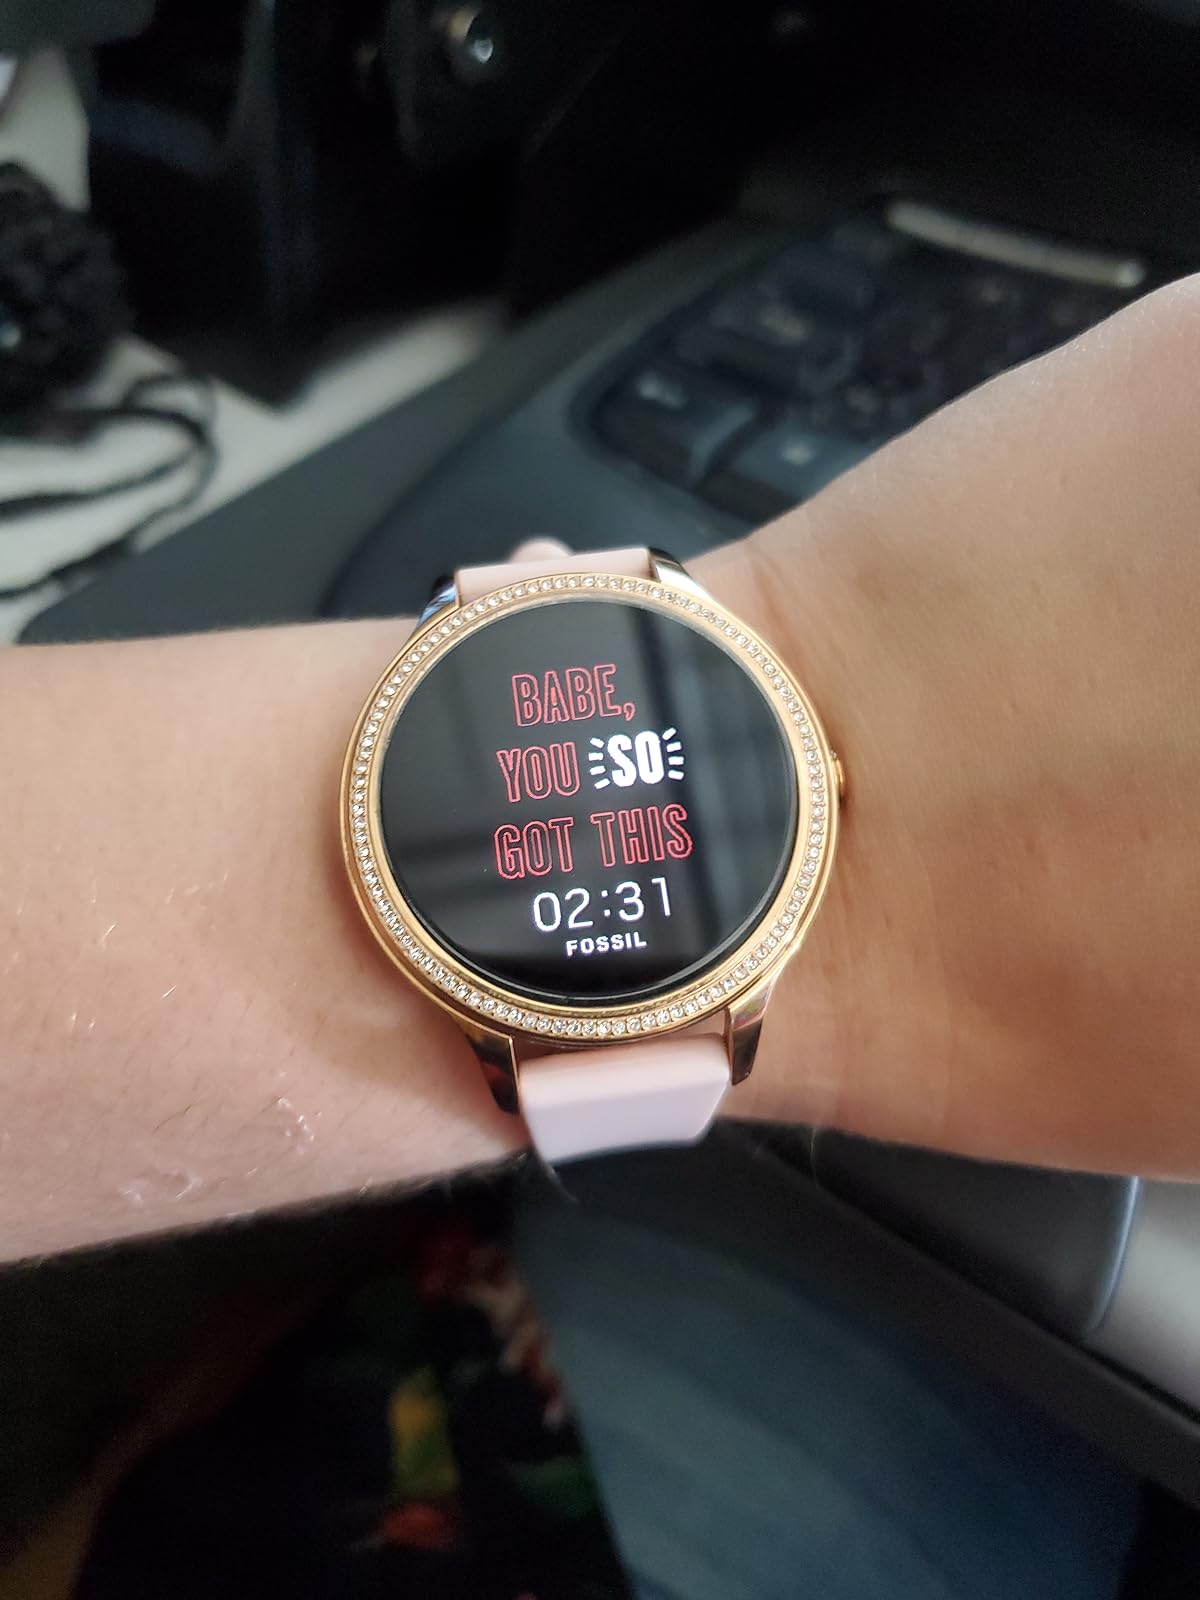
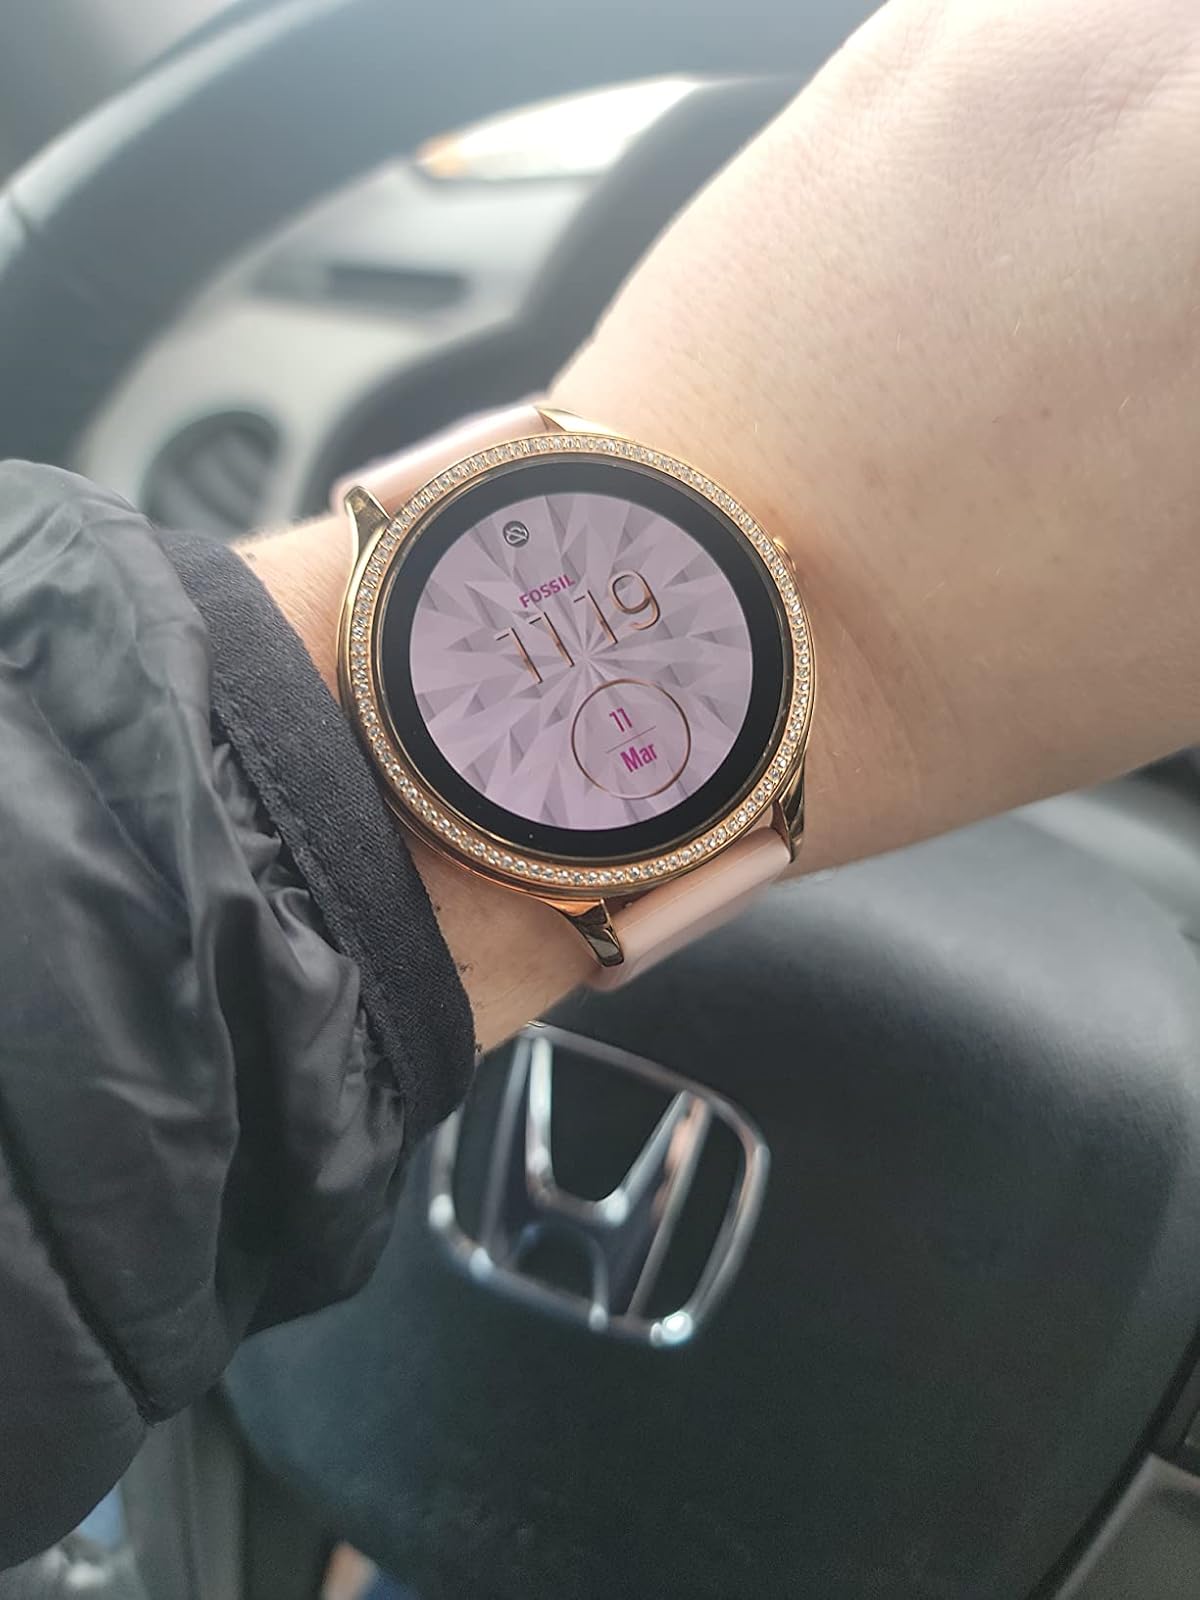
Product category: smartwatch
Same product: yes